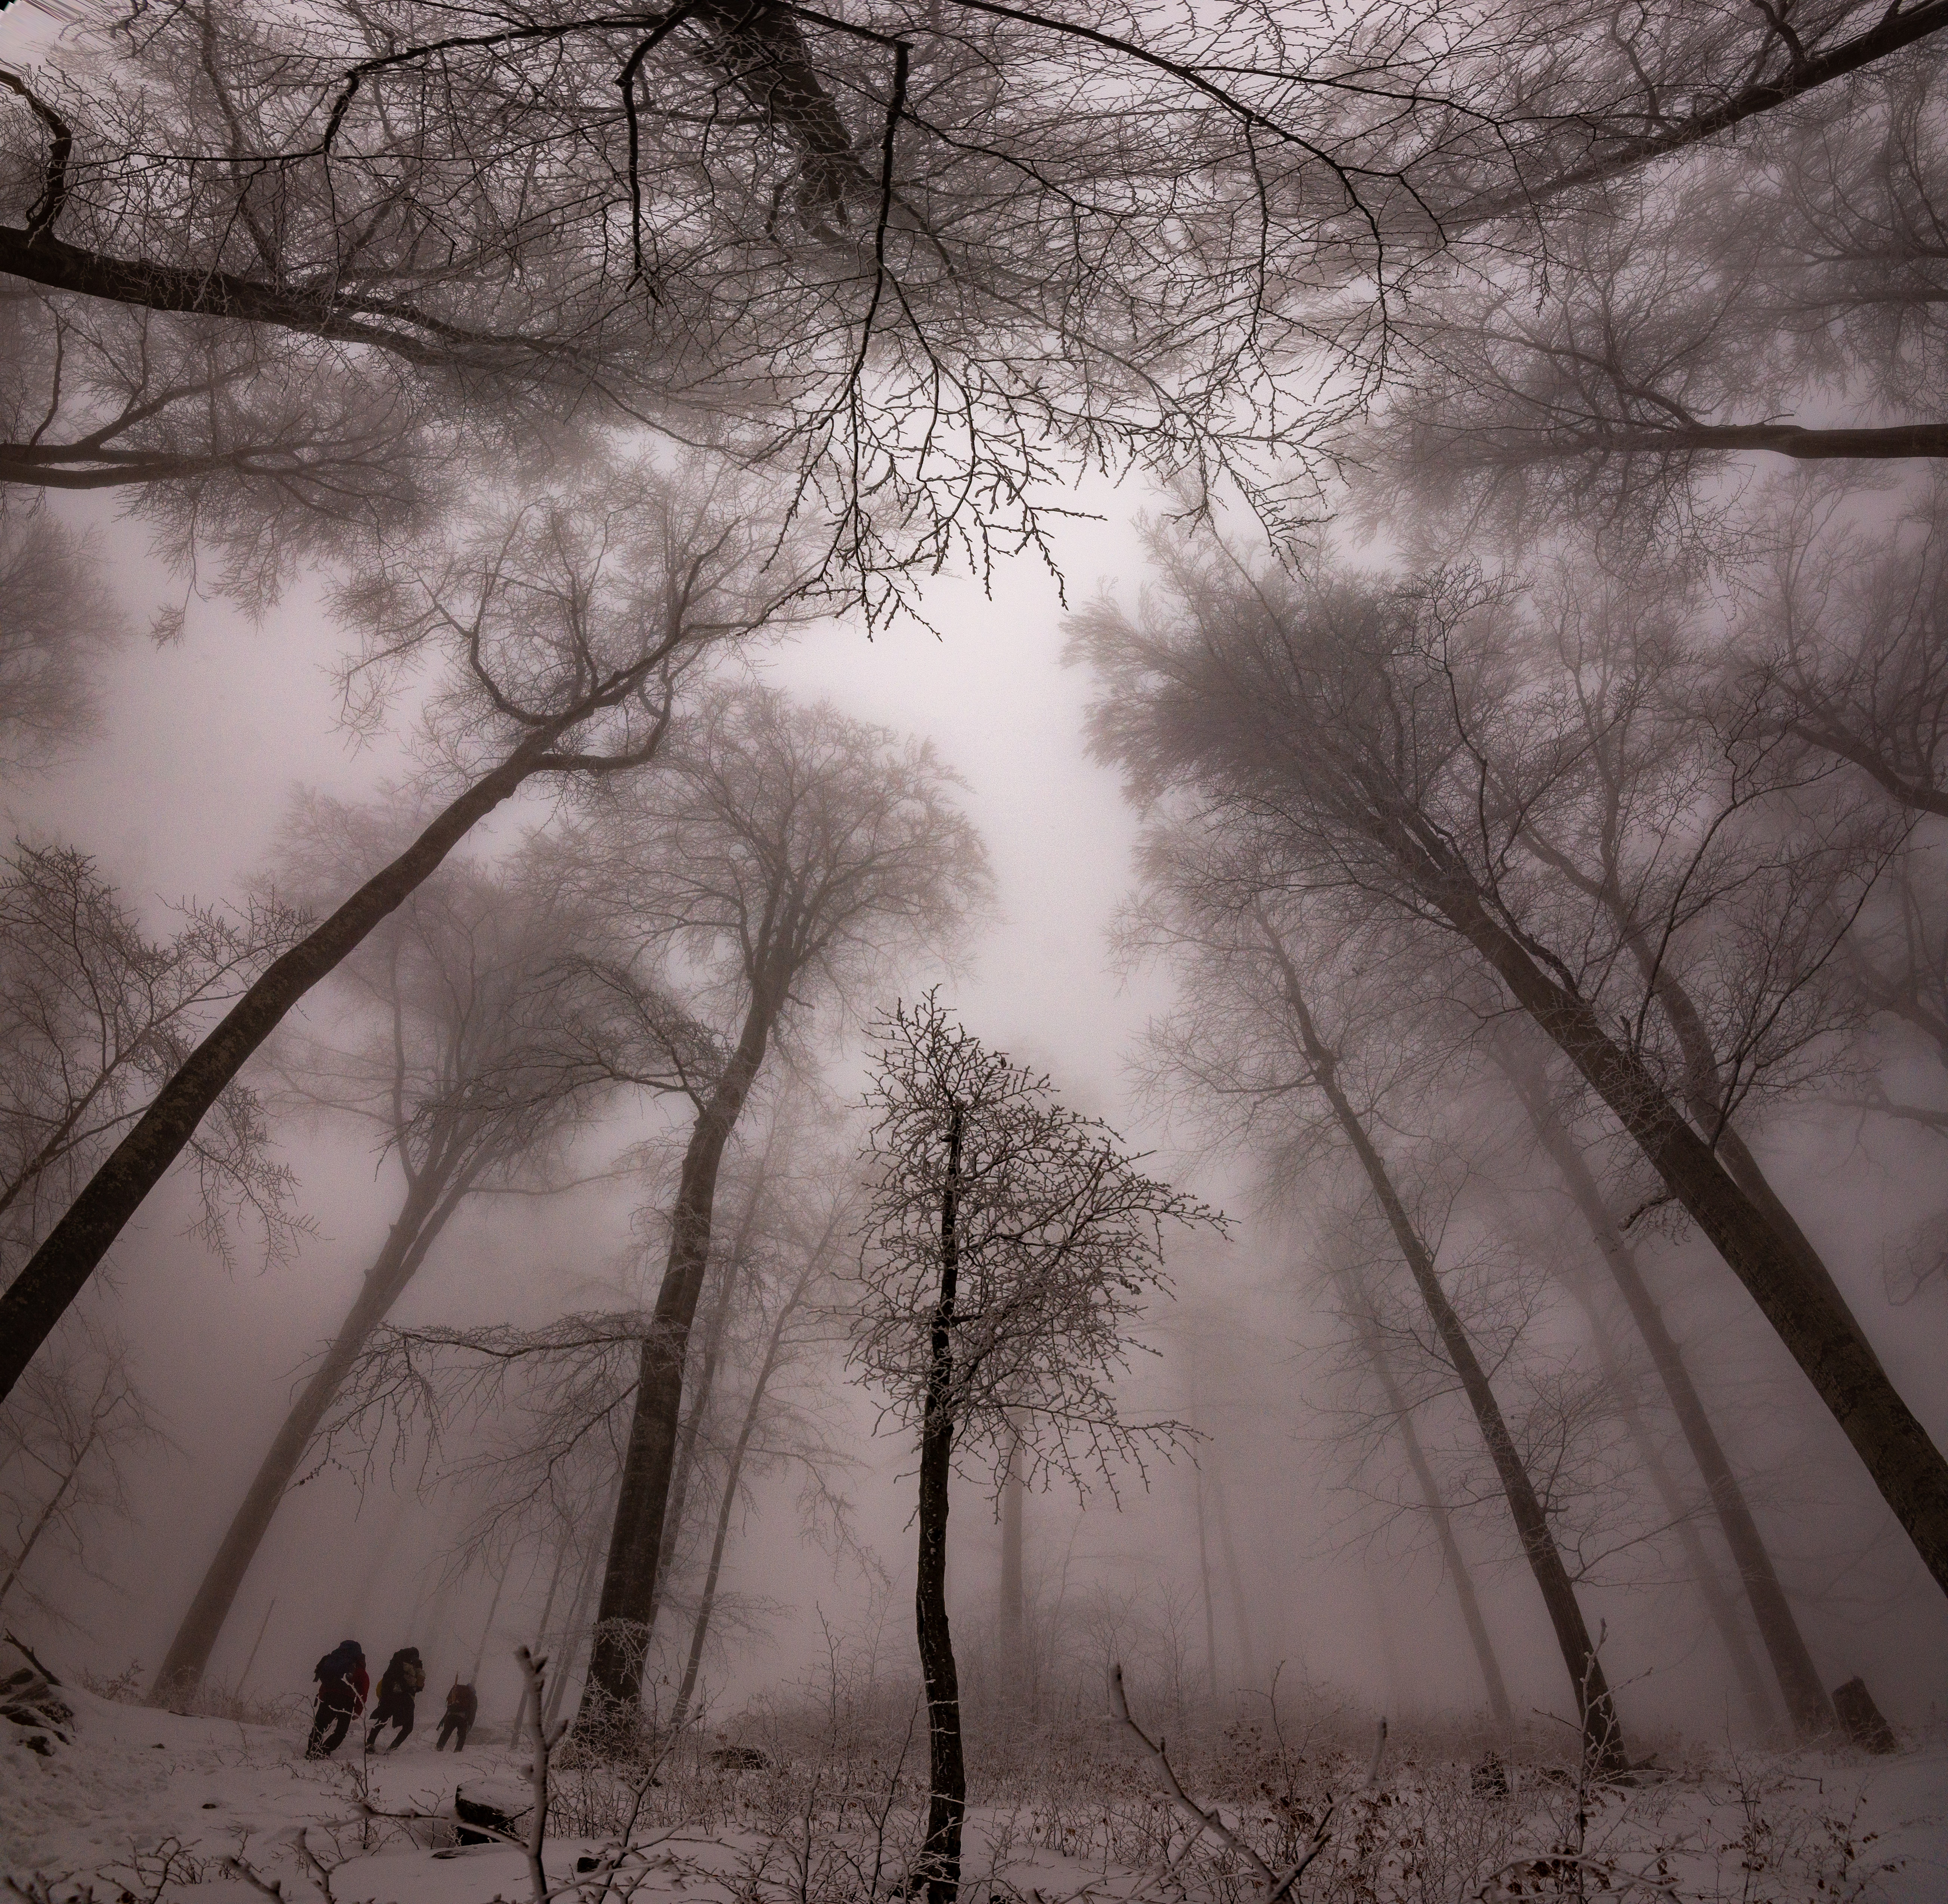
nature, tree, natural landscape, atmospheric phenomenon, mist, fog, atmosphere, sky, natural environment, forest, black and white, branch, woodland, morning, woody plant, monochrome, plant, landscape, stock photography, haze, photography, winter, wood, old growth forest, sunlight, monochrome photography, cloud, twig